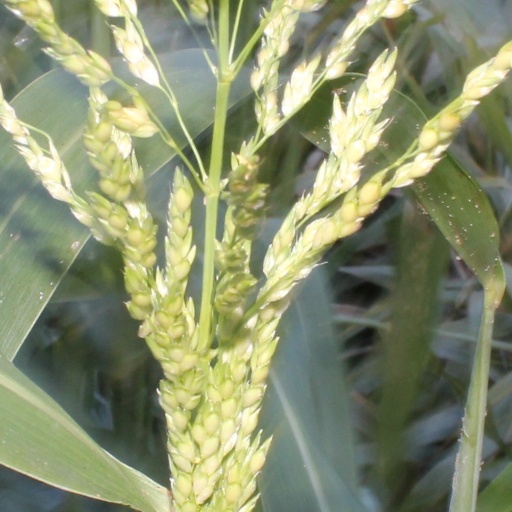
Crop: sorghum